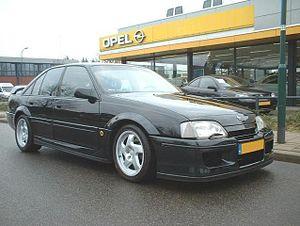
L'Opel Omega était une voiture produite par le constructeur automobile allemand Opel entre 1986 et 2003. Remplaçant l'Opel Rekord, elle a été élue voiture Européenne de l'Année 1987. Comme la Rekord, l'Omega a été produite à Rüsselsheim en Allemagne. Il y a eu deux générations de ce modèle, le second a fait ses débuts en 1993.